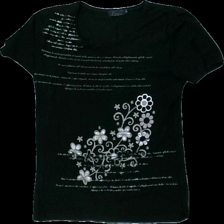
View: front
Type: T-shirt
Category: Ladies
Brand: Not in the list
Brand text on label: Laura Collection
Colors: Black, Grey
Material: 100% viscose
Pattern: Other
Cut: Regular, C-collar
Size: L
Season: All
Price range: <50
Recommended usage: Reuse